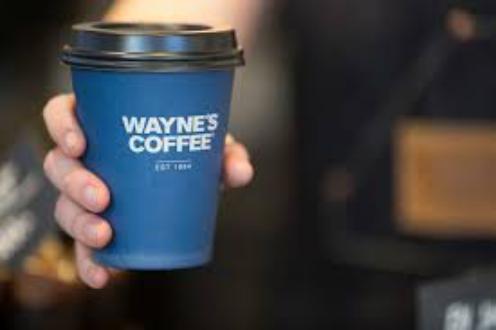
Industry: Food